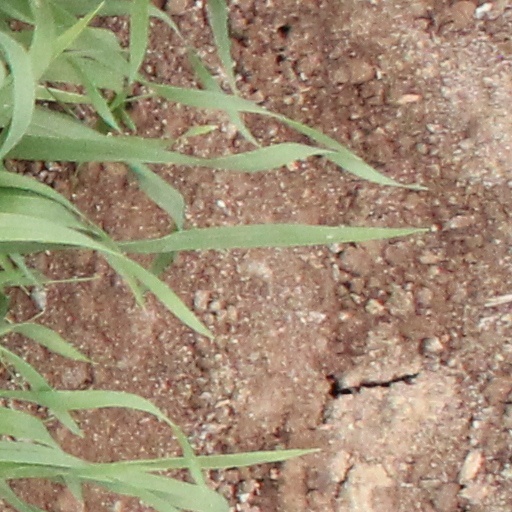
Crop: wheat